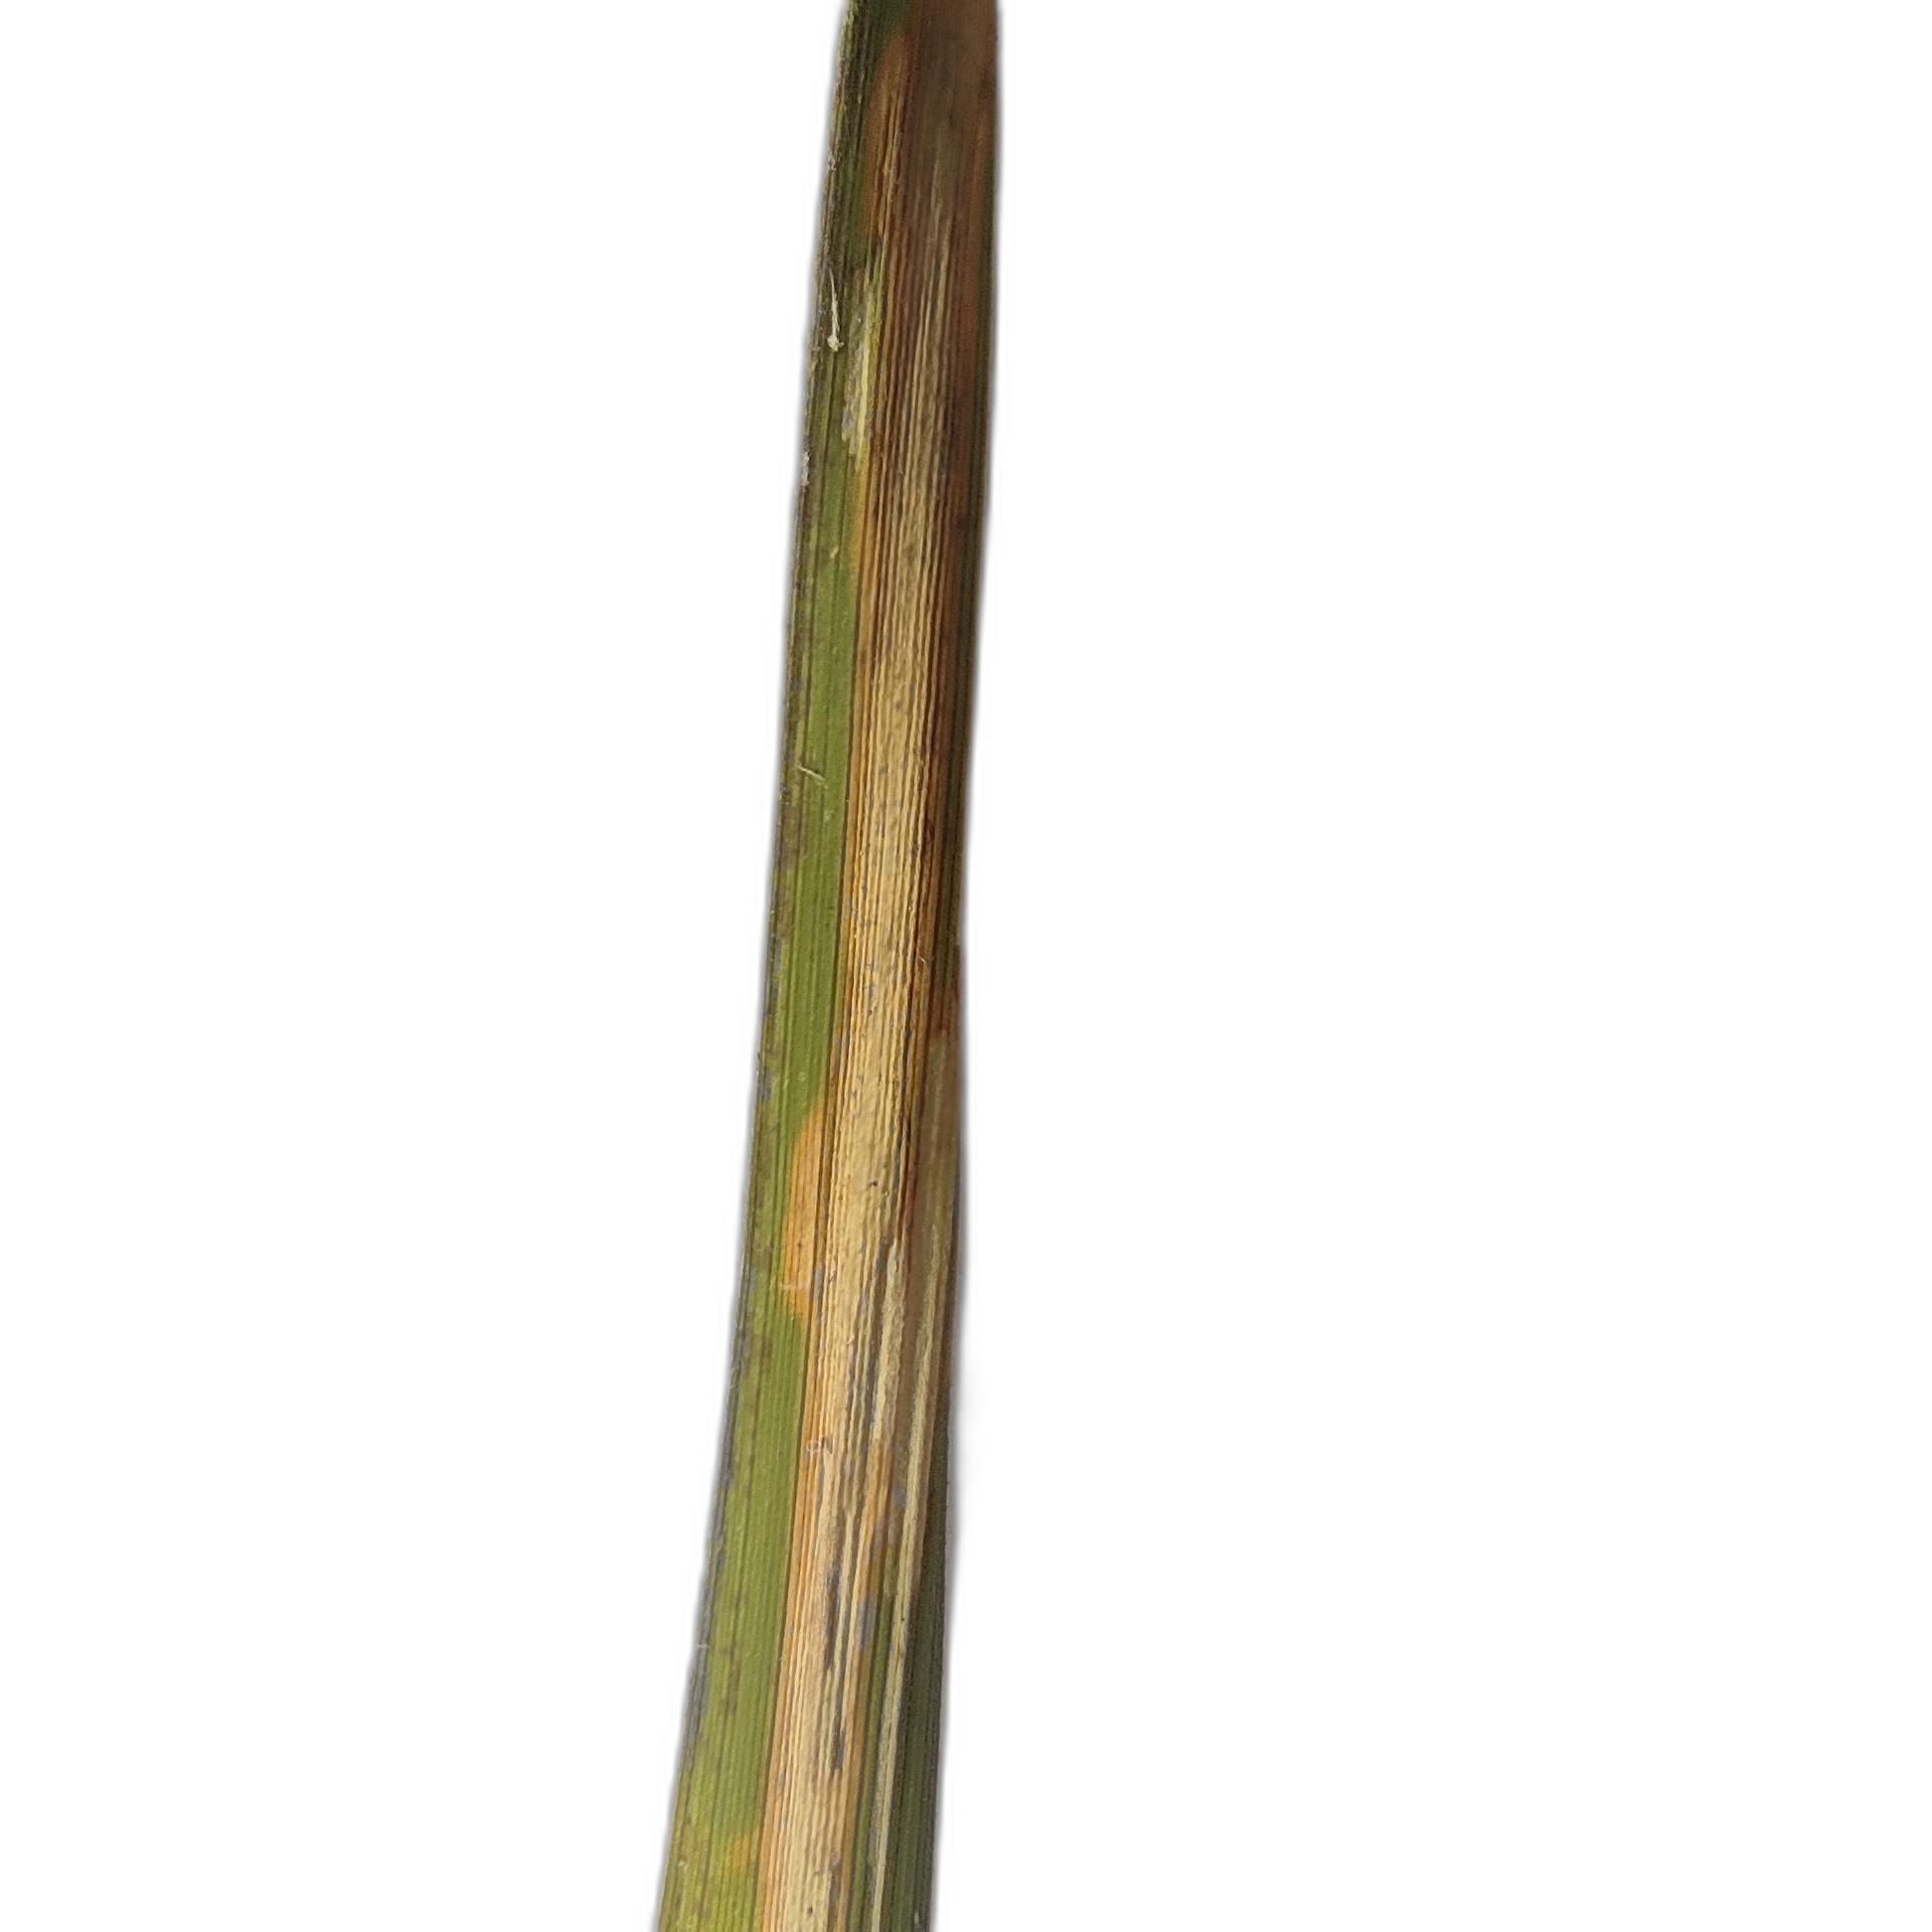
Label: Leaf Scald